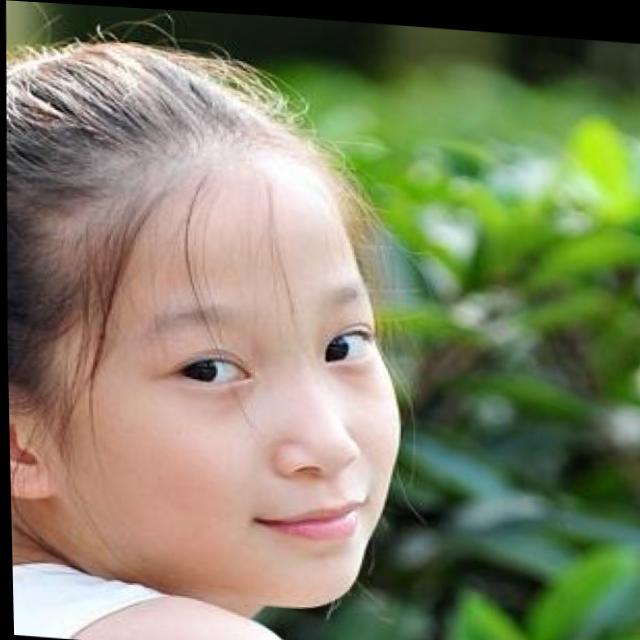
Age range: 0-12